Igor Osinkin

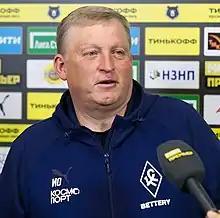
Osinkin coaching Krylia Sovetov in 2022

Igor Vitalyevich Osinkin (born 4 June 1965) is a Russian professional football coach and a former player.